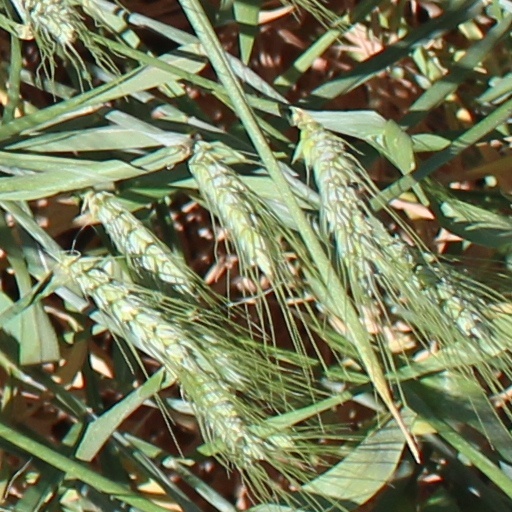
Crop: wheat